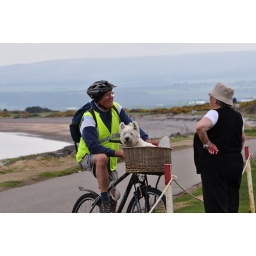
Man on a bike dog in a basket